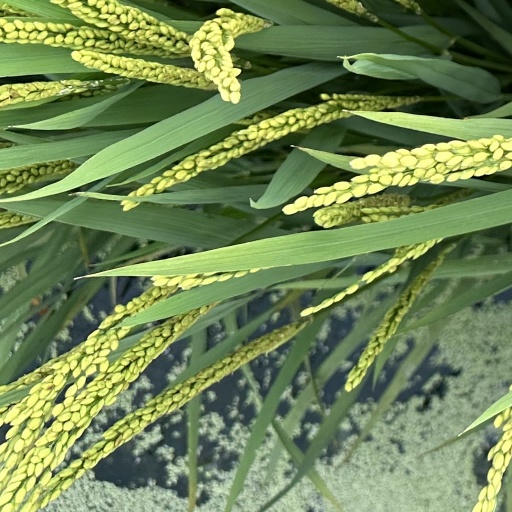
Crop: rice